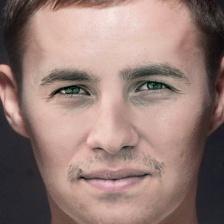
Label: faces